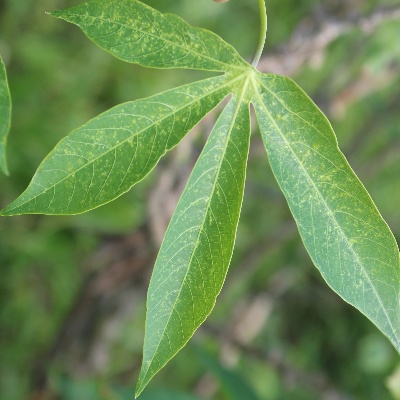
Crop: Cassava
Condition: green mite